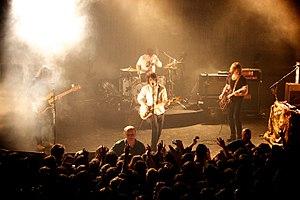
Arctic Monkeys est un groupe de rock britannique, originaire de Sheffield, South Yorkshire, en Angleterre. Il est formé en 2002, plus précisément à High Green, une banlieue de Sheffield. Le groupe est composé d'Alex Turner, de Jamie Cook, de Nick O'Malley, et de Matt Helders. Ancien membre du groupe, Andy Nicholson quitte la formation en 2006, peu après la sortie du premier album.